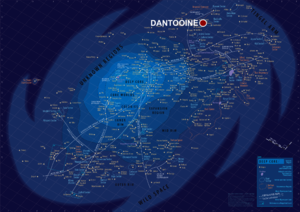
Localisation de Dantooine sur la carte Star Wars
Dantooine est une planète de l’univers de fiction Star Wars. Elle a été créée en 1977 pour le film Star Wars, épisode IV : Un nouvel espoir.